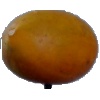
Label: Cucumber Ripe 2